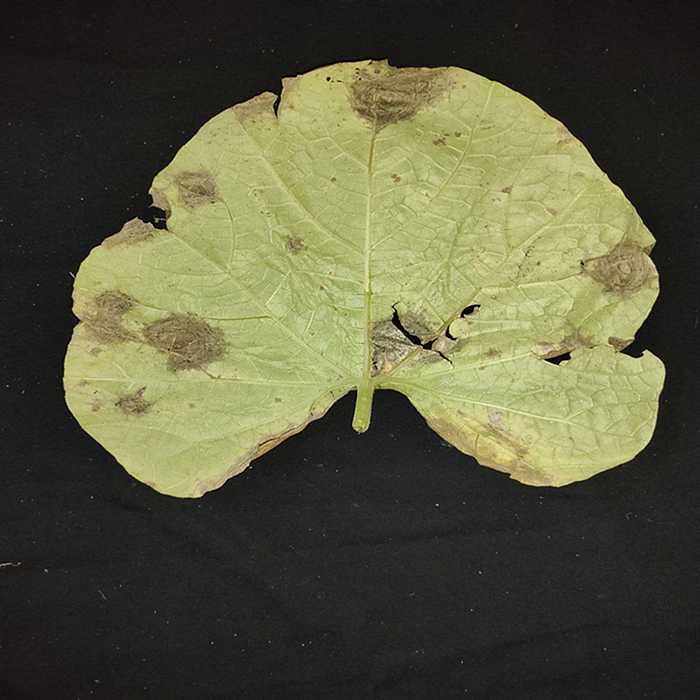
Plant: Bottle gourd
Label: Downey mildew